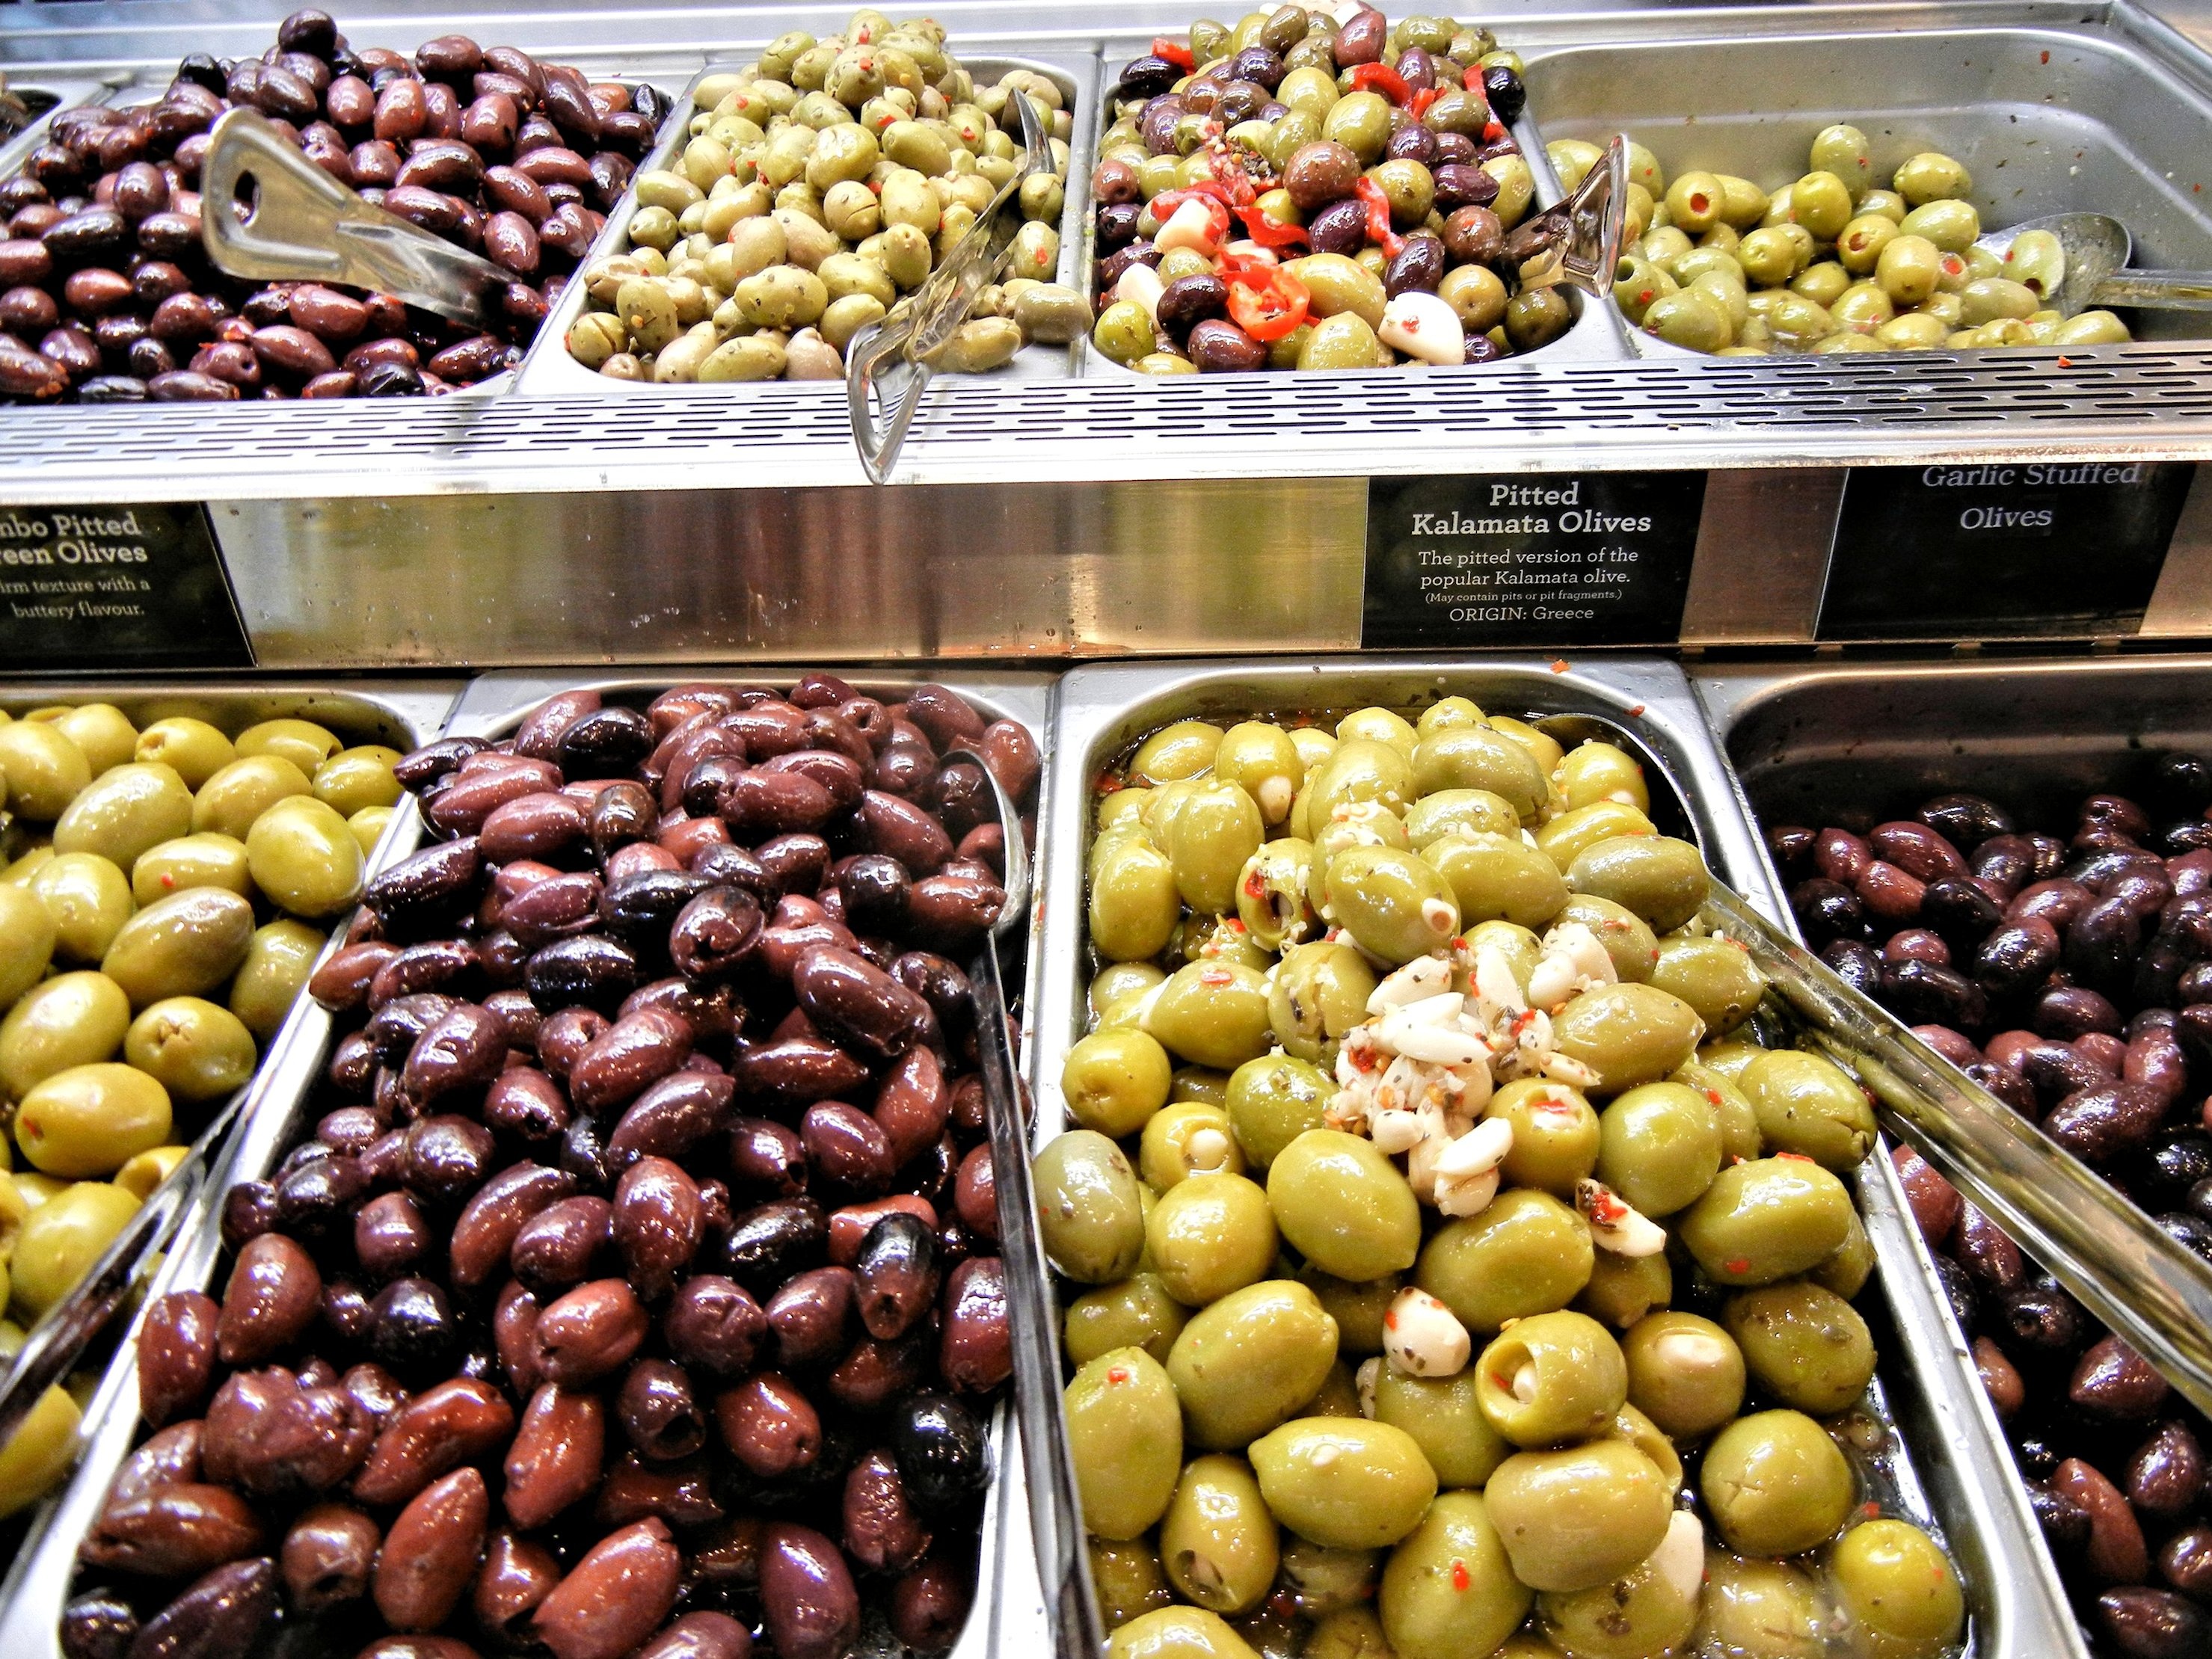
plant, fruit, city, food, green, produce, market, marketplace, black, public space, olives, various, flowering plant, human settlement, land plant, greengrocer, pitted kalamata, garlic stuffed